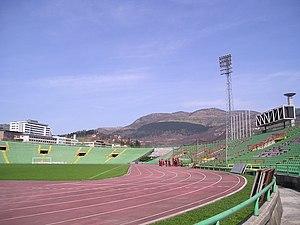
Le stade Olympique Koševo, du nom du quartier de Sarajevo où il est situé, est le stade de l'équipe nationale de football de Bosnie-Herzégovine et du FK Sarajevo. Il a été renommé en 2004 stade Asim Ferhatović du nom d'une ancienne gloire du FK Sarajevo. Le stade accueille également les rencontres européennes des autres clubs bosniens comme le FK Željezničar car il est le seul stade de Bosnie-Herzégovine à répondre aux normes fixées par l'UEFA.